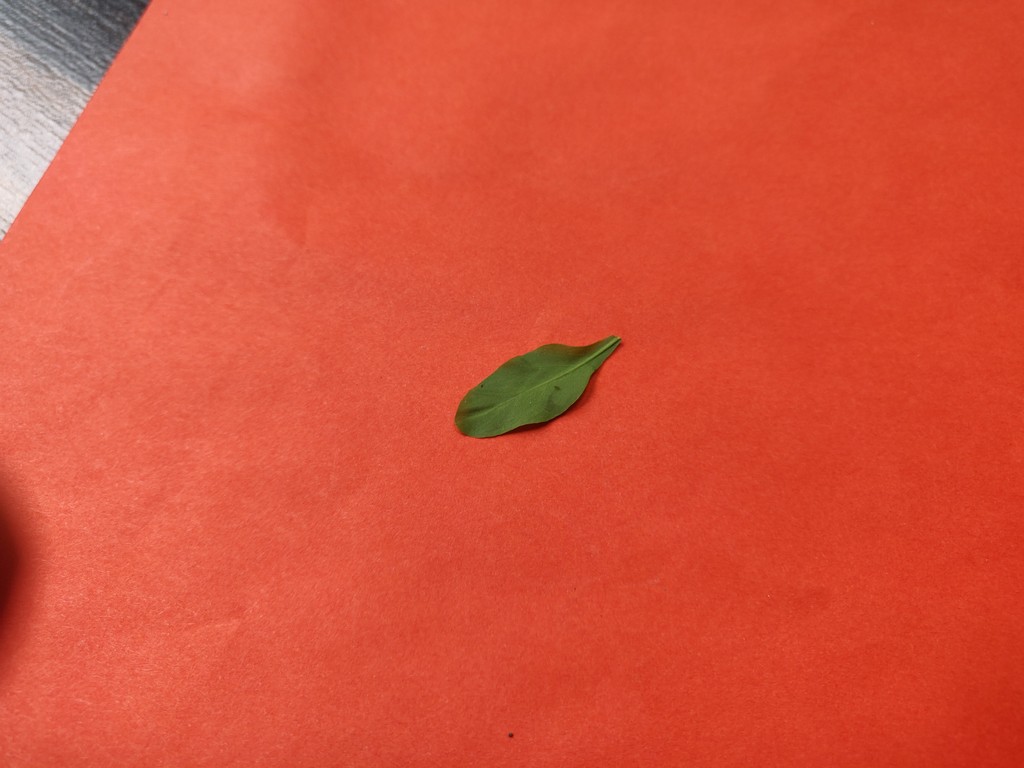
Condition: Healthy
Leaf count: single
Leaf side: back